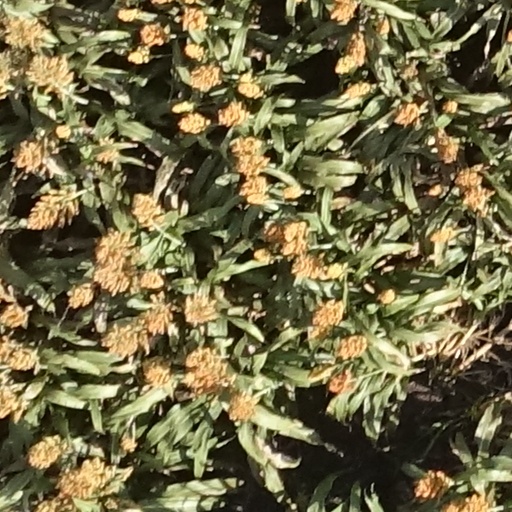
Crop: sorghum